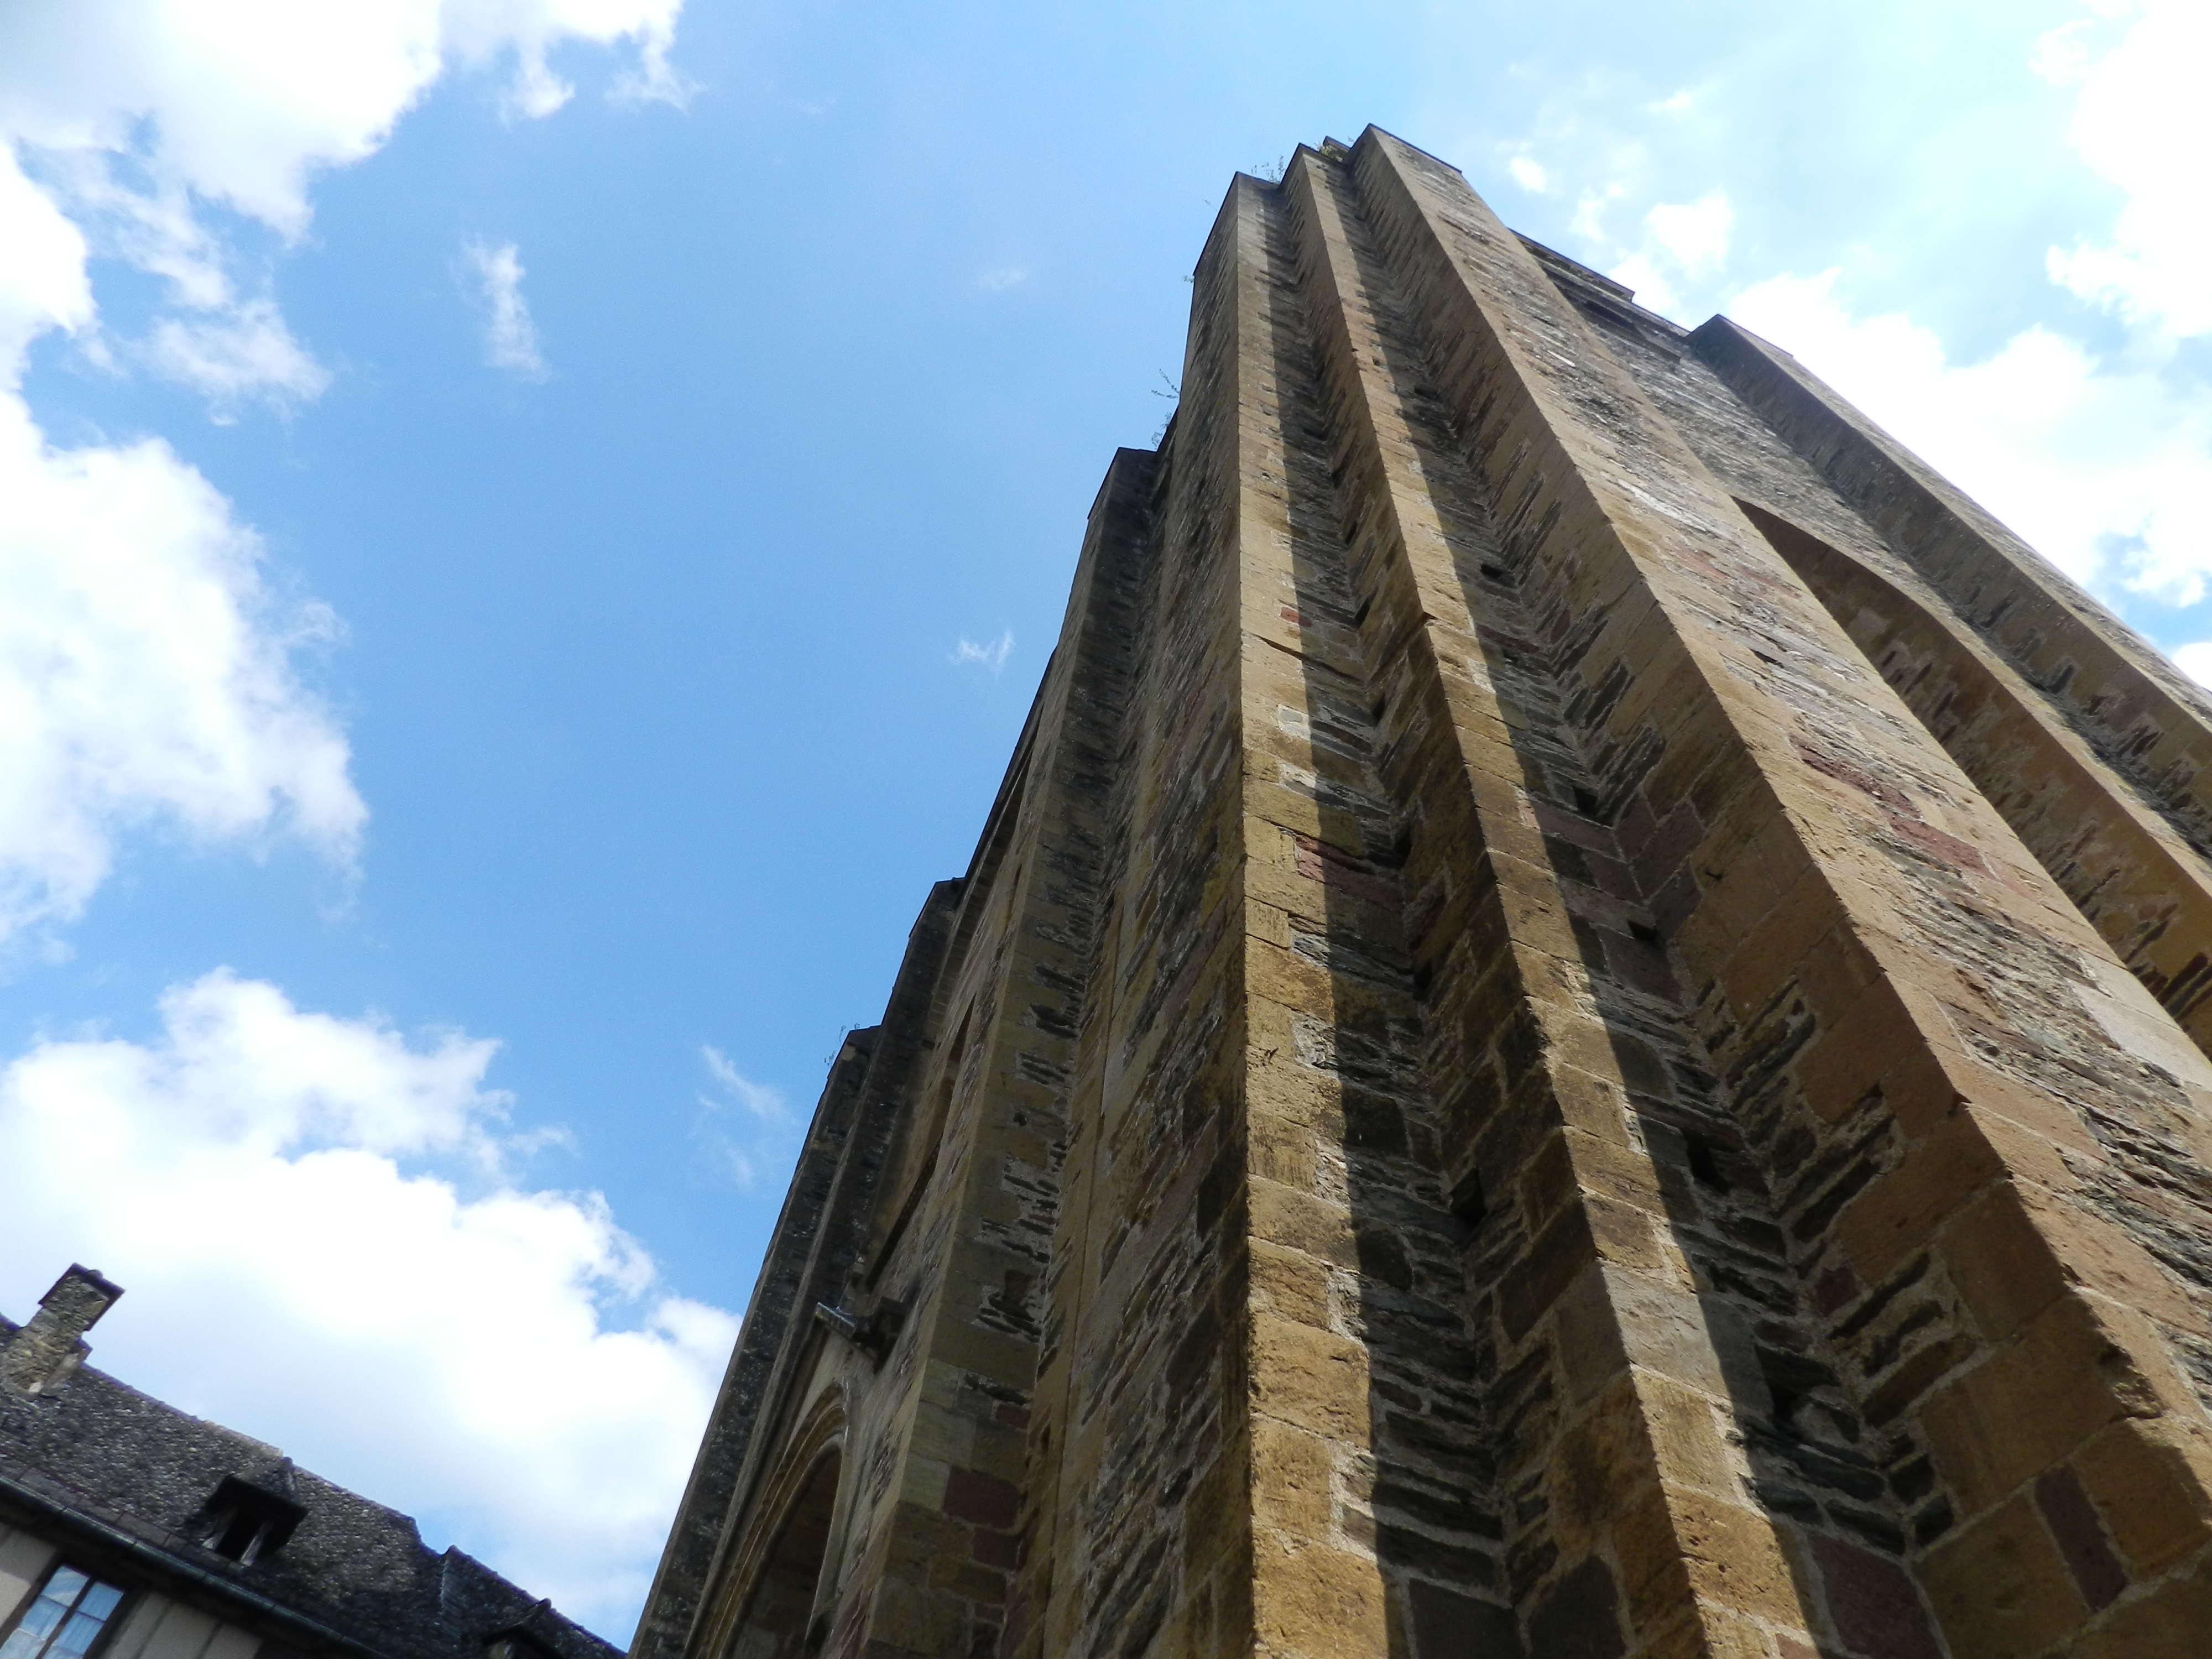
architecture, roof, building, monument, landmark, cathedral, tourism, history, heritage, former, tours, ancient history